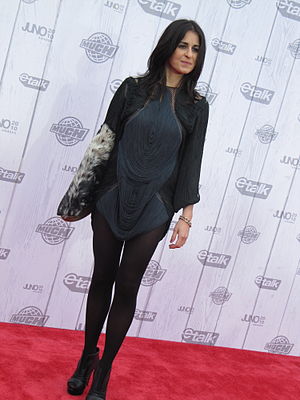
Misstress Barbara
Misstress Barbara, Juno Awards 2010
Barbara Brown, bedre kendt som Misstress Barbara er en Electronica/Techno-producer og DJ fra Canada.